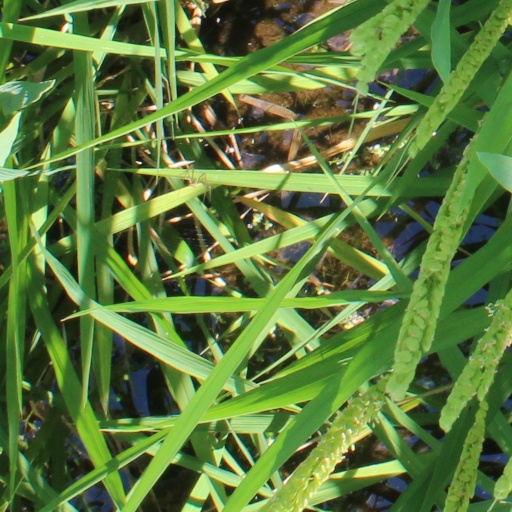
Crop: rice